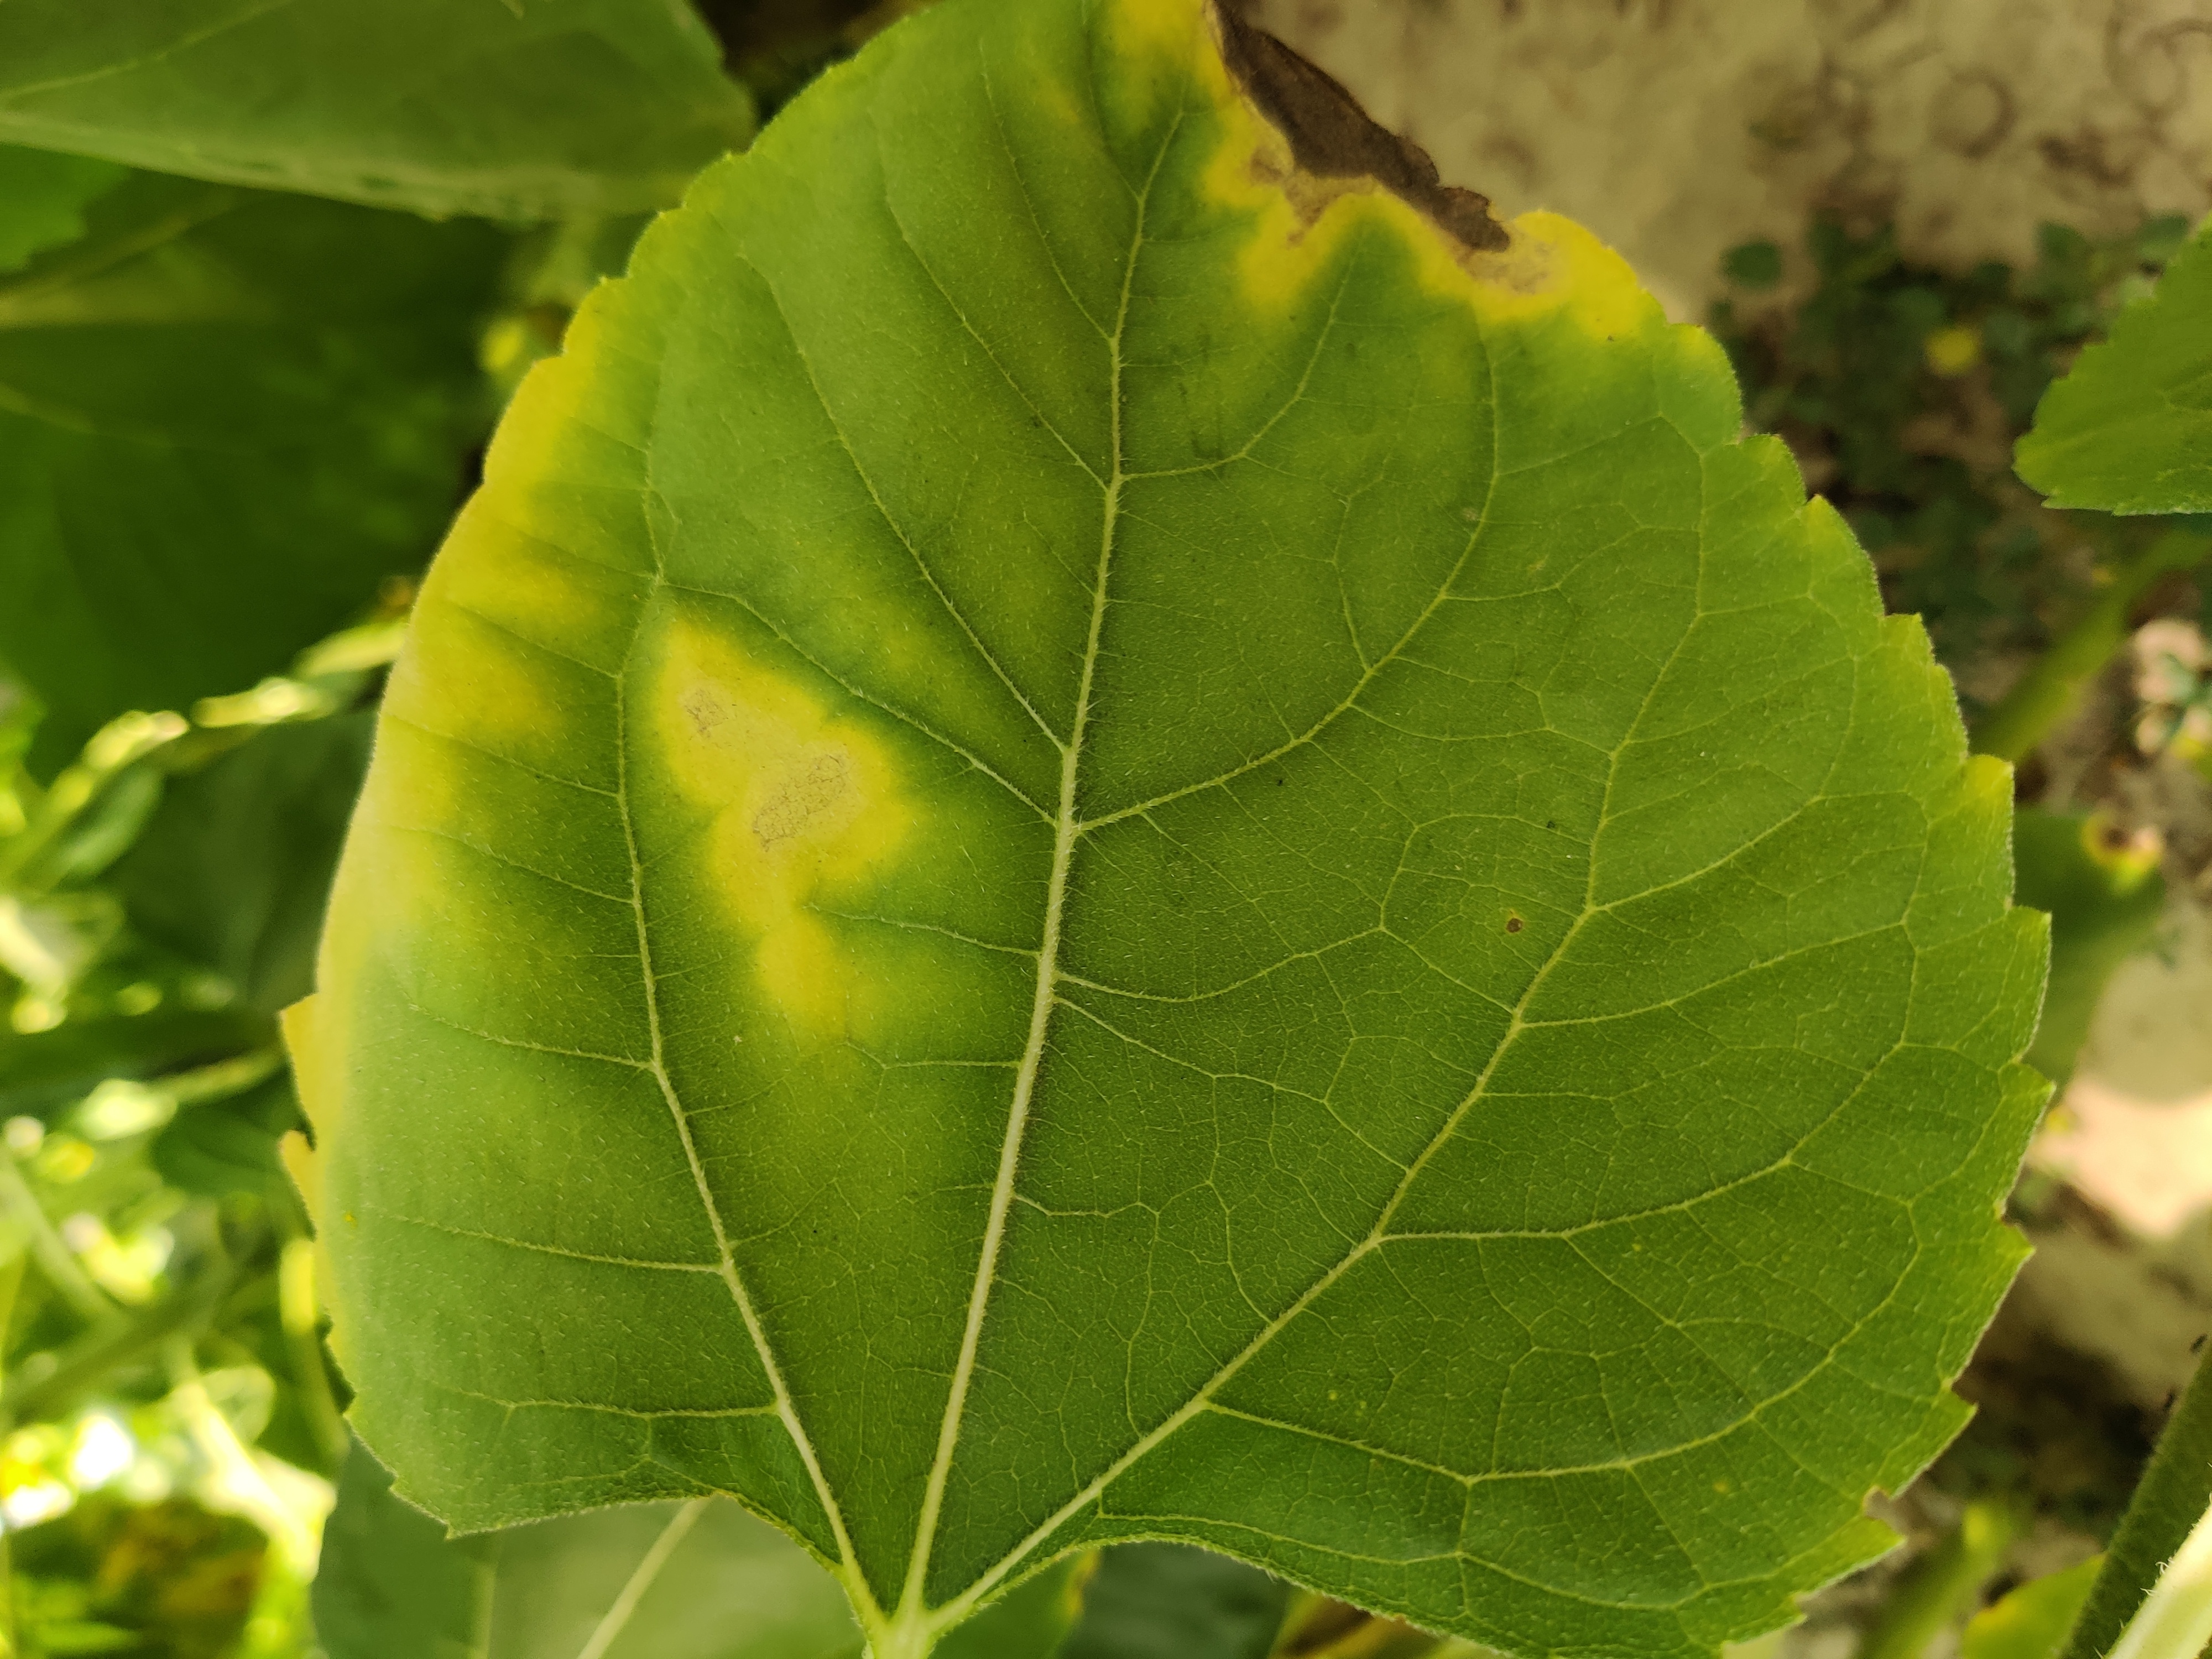
Label: Downy_mildew